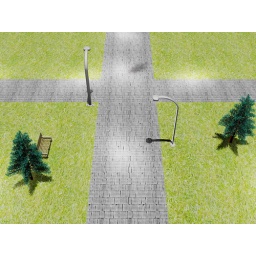
DZN by Hammoudeh set and street lamp